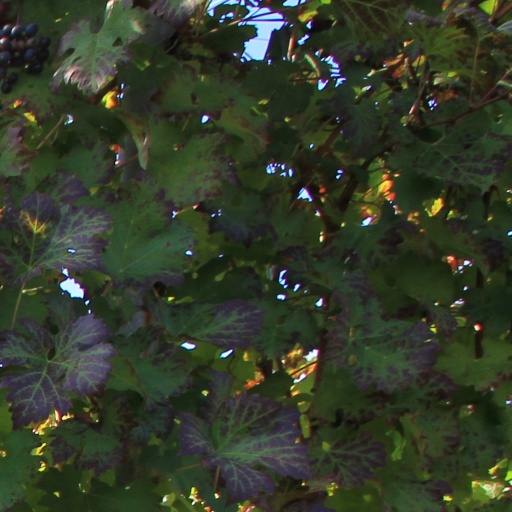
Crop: grape